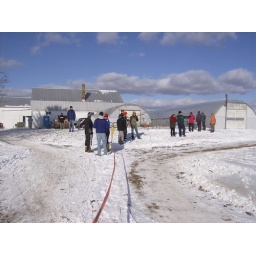
Waiting for the A racers. Zak's parents are above right with the red scarf and green jacket.